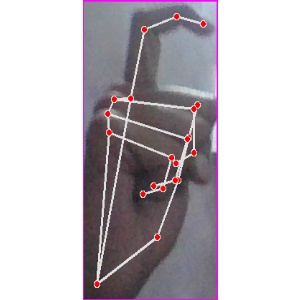
अक्षर: ट